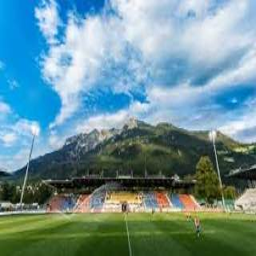
Rheinpark Stadium